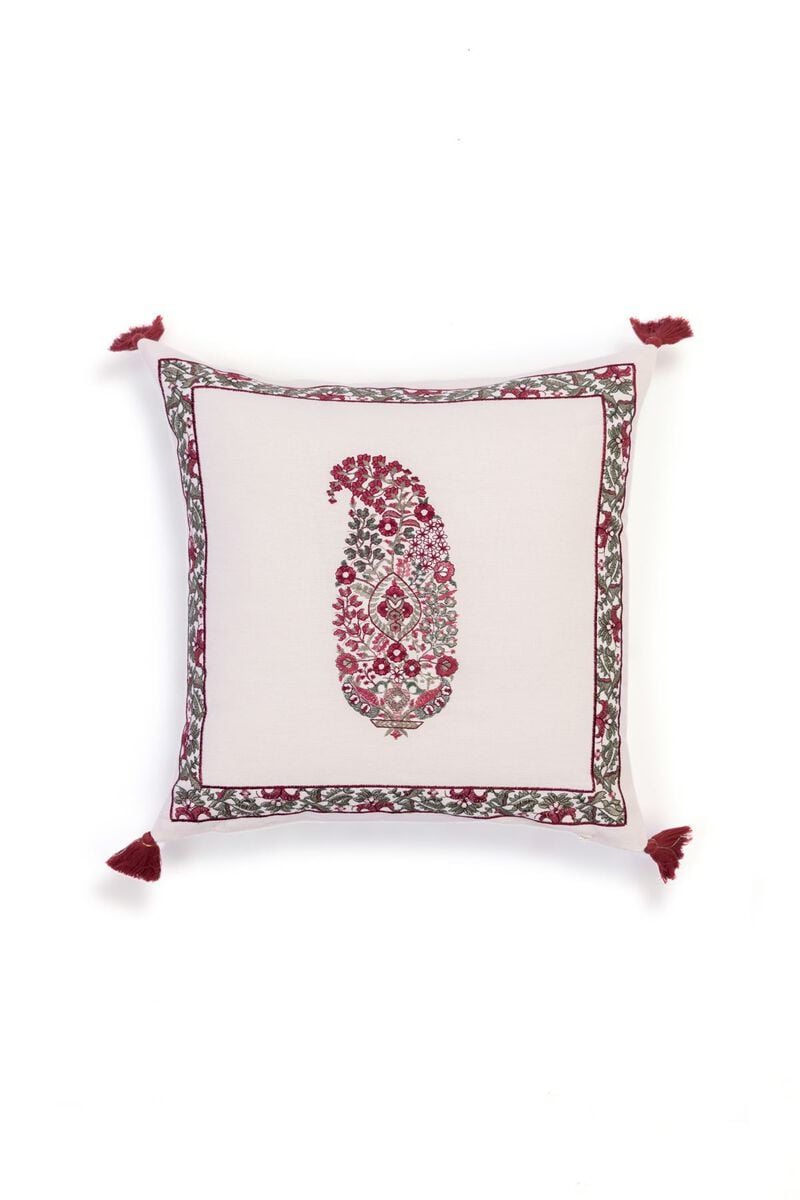
red paisley pillow